Suzanne Pleshette

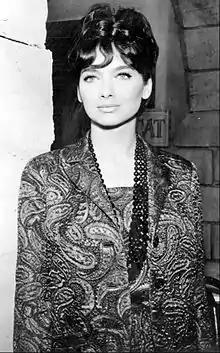
Publicity photo of Pleshette from the television program "The Contenders"

"The Boston Globe" described her appearance and demeanor as sardonic and her voice as sultry. The five-foot, four-inch Pleshette began her career at age 20 as a stage actress. She made her Broadway debut in Meyer Levin's 1957 play "Compulsion", adapted from his novel inspired by the Leopold and Loeb case. The following year, she performed in the debut of "The Cold Wind and the Warm" by S. N. Behrman at the Shubert Theatre in New Haven, Connecticut, directed by Harold Clurman and produced by Robert Whitehead. In 1959, she was featured in the comedy "Golden Fleecing", starring Constance Ford and Tom Poston. (Poston would eventually become her third husband.) That same year, she was one of two finalists for the role of Louise/Gypsy in the original production of "Gypsy". During the run of "The Cold Wind and the Warm", she spent mornings taking striptease lessons from Jerome Robbins for the role in "Gypsy". In his autobiography, Arthur Laurents, the play's author, stated, "It came down to between Suzanne Pleshette and Sandra Church. Suzanne was the better actress, but Sandra was the better singer. We went with Sandra." In February 1961, she succeeded Anne Bancroft as Anne Sullivan Macy opposite 14-year-old Patty Duke's Helen Keller in "The Miracle Worker".